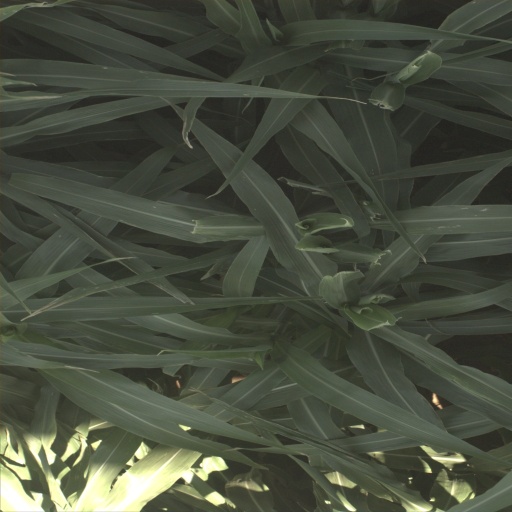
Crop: sorghum